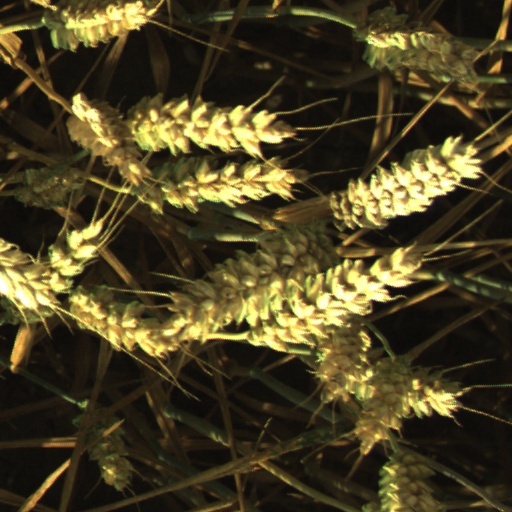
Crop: wheat